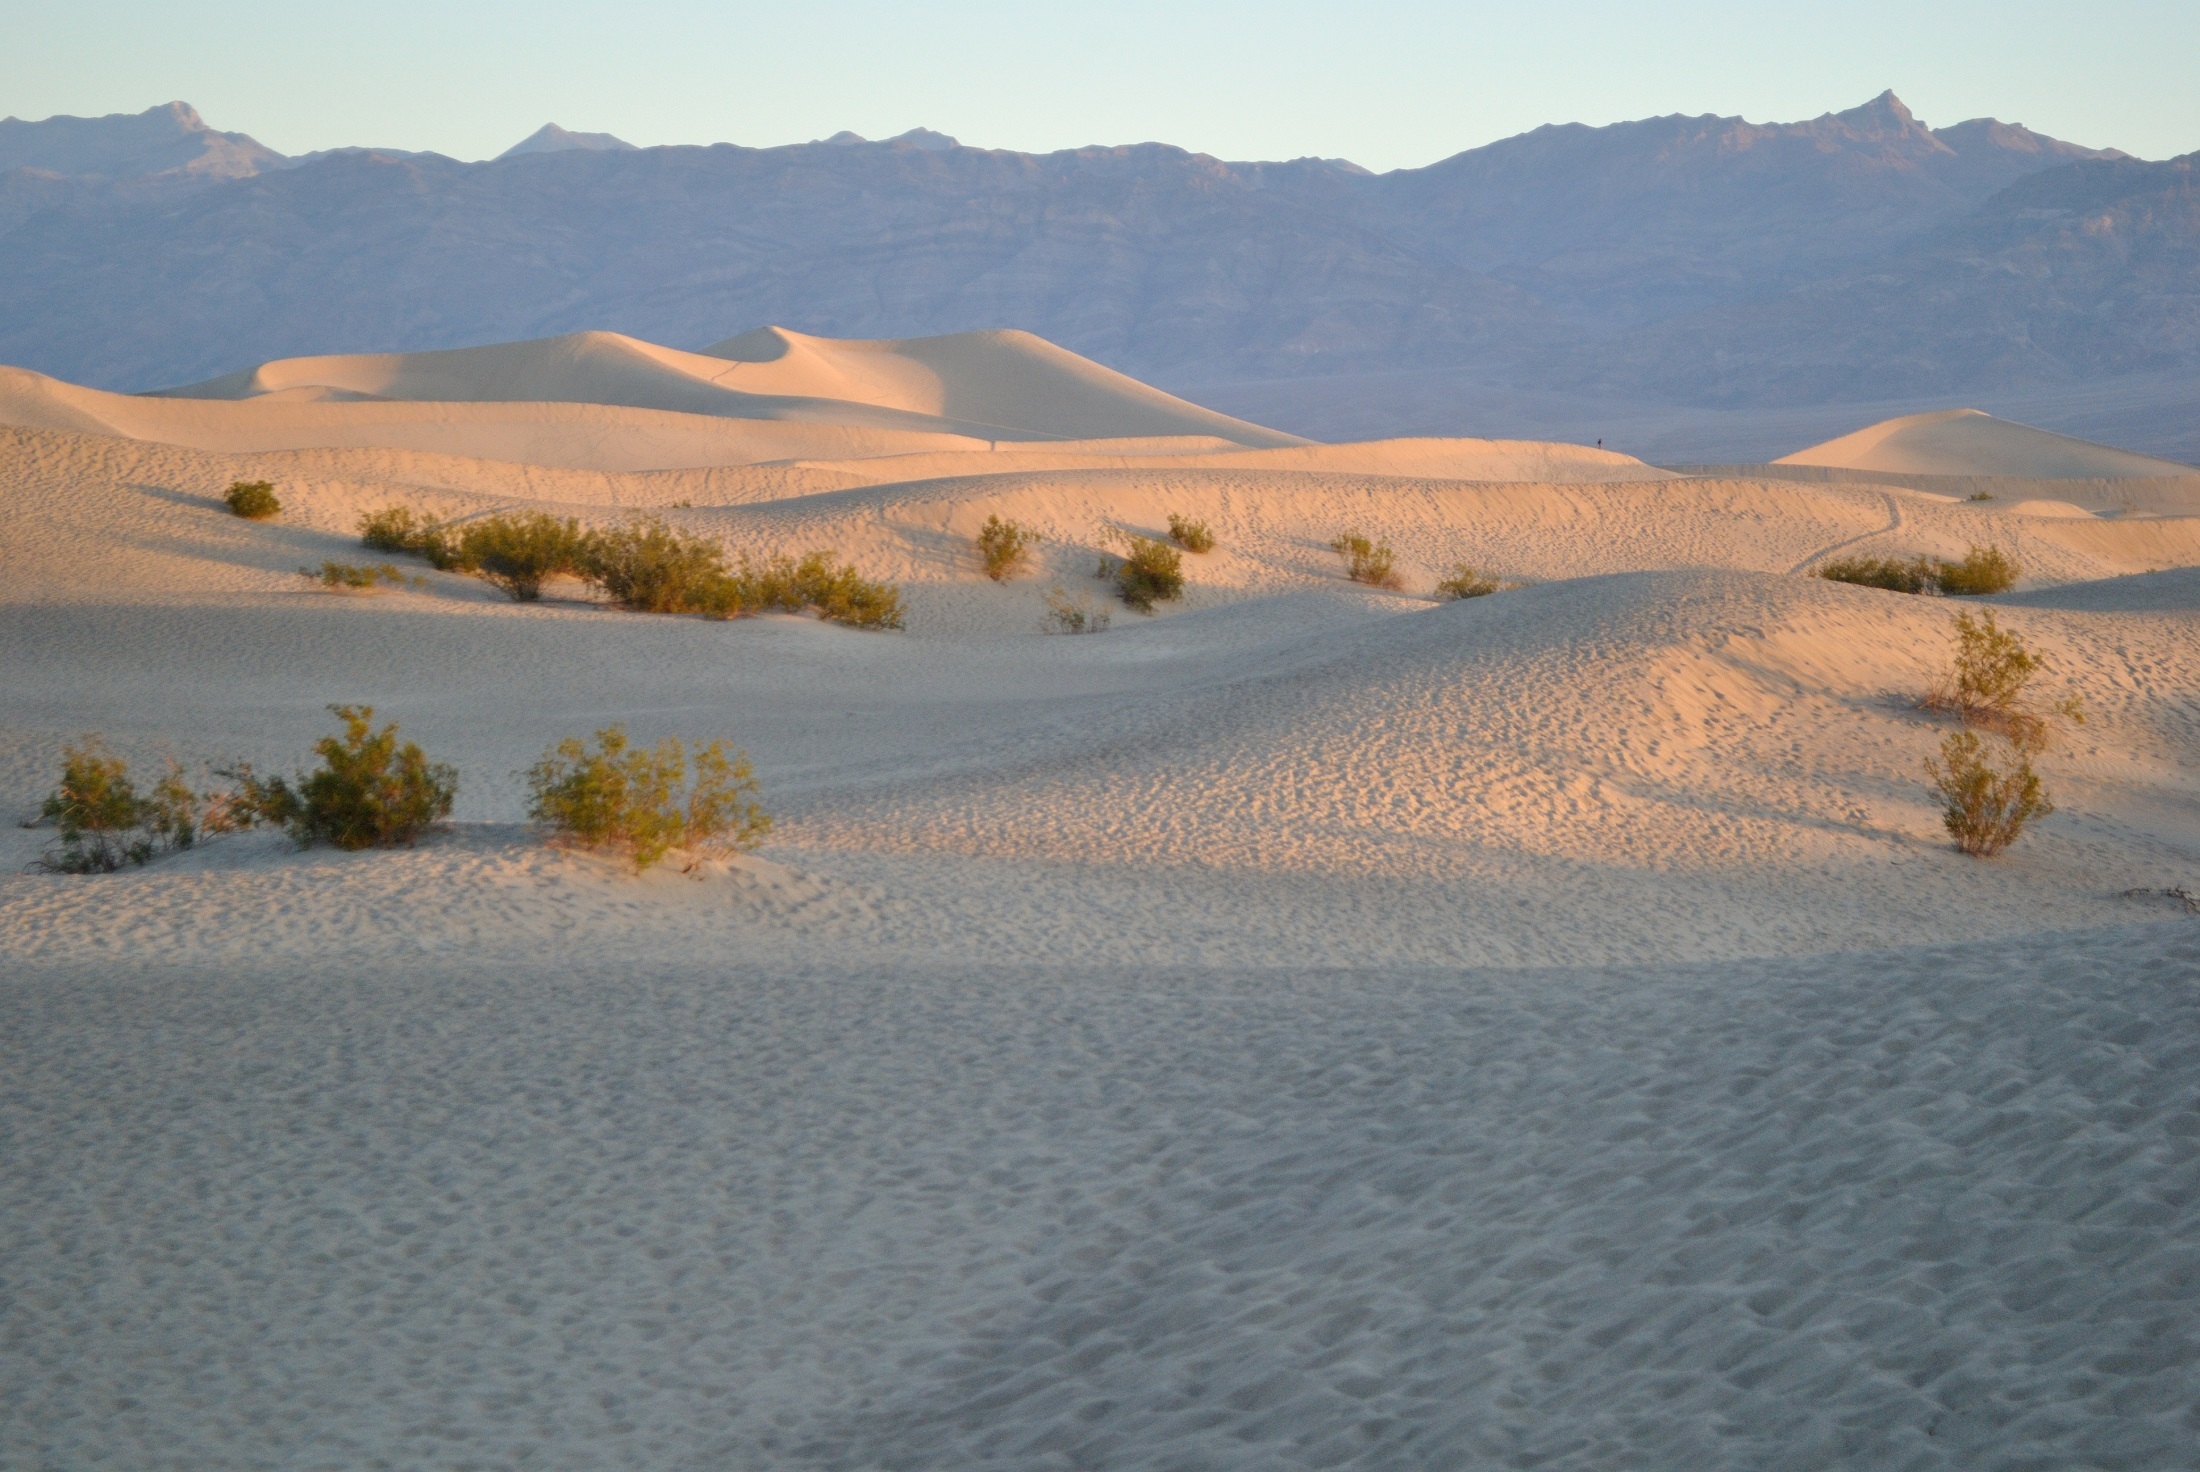
landscape, sand, desert, dune, lake, wind, desolate, dry, natural, park, usa, landmark, california, plain, outdoors, dunes, shadows, ripples, hot, plateau, habitat, loch, ecosystem, wadi, death valley, landform, natural environment, geographical feature, aeolian landform